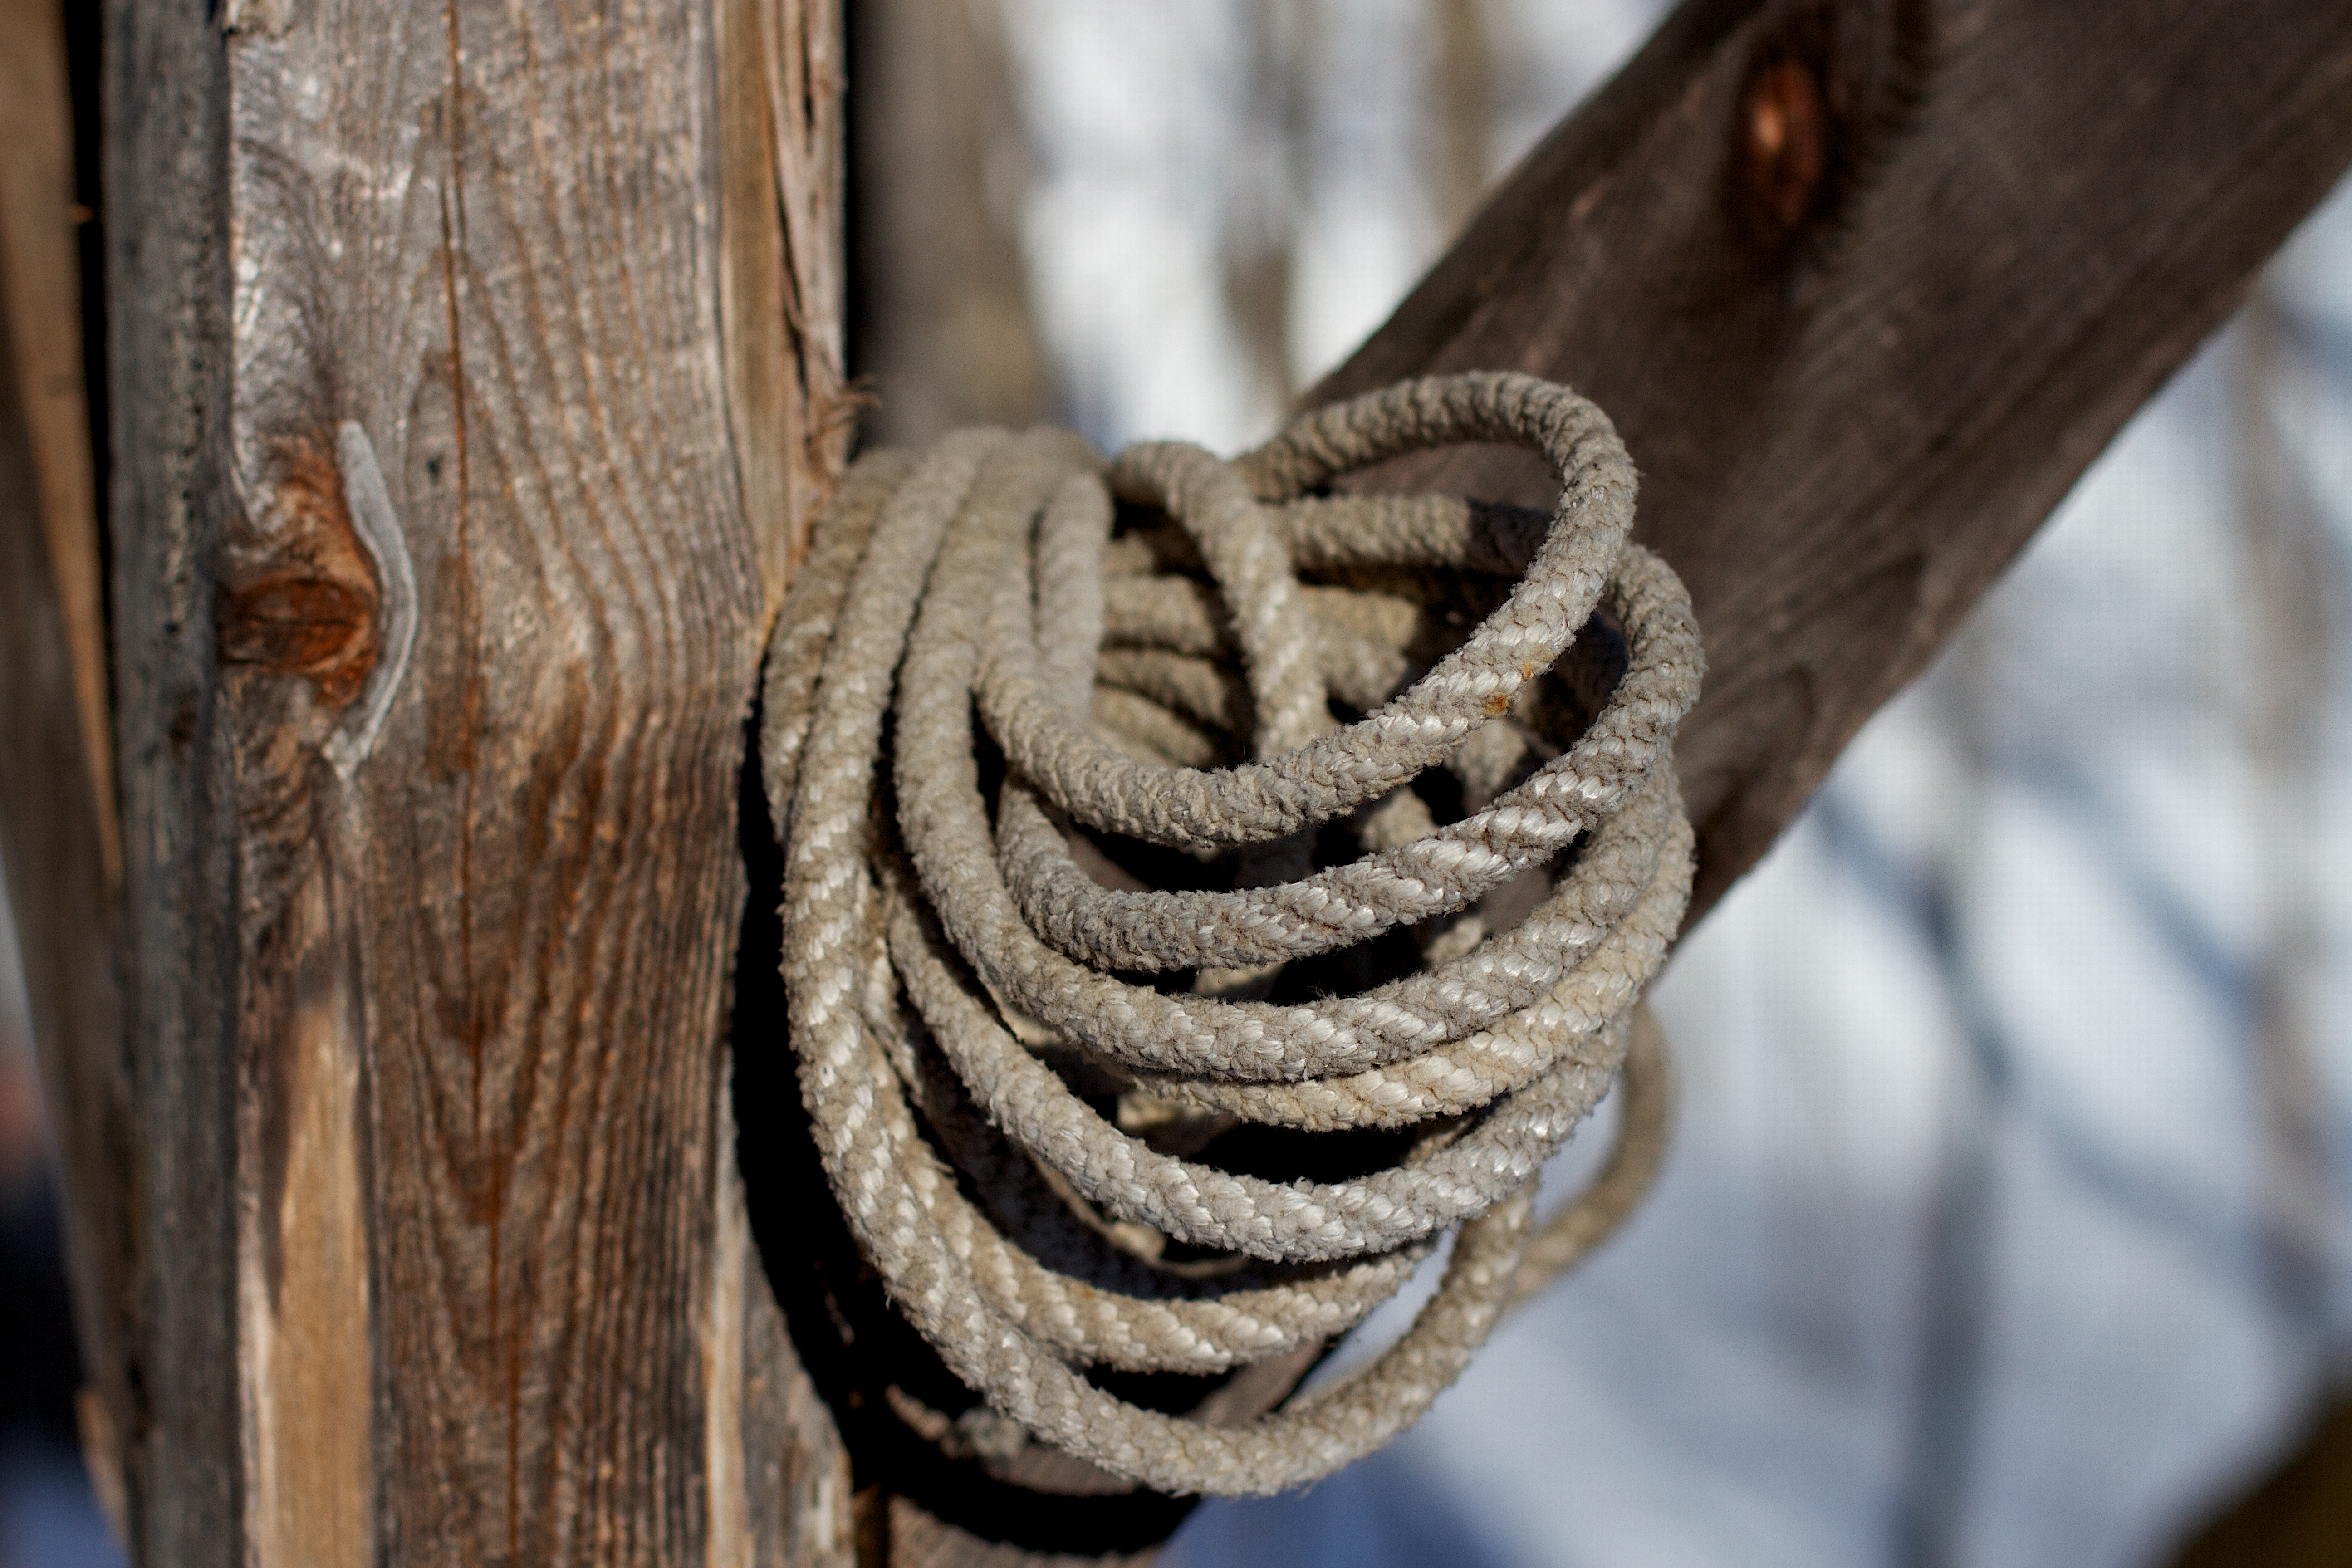
rope, wood, close up, carving, outdoor structure, hardware accessory